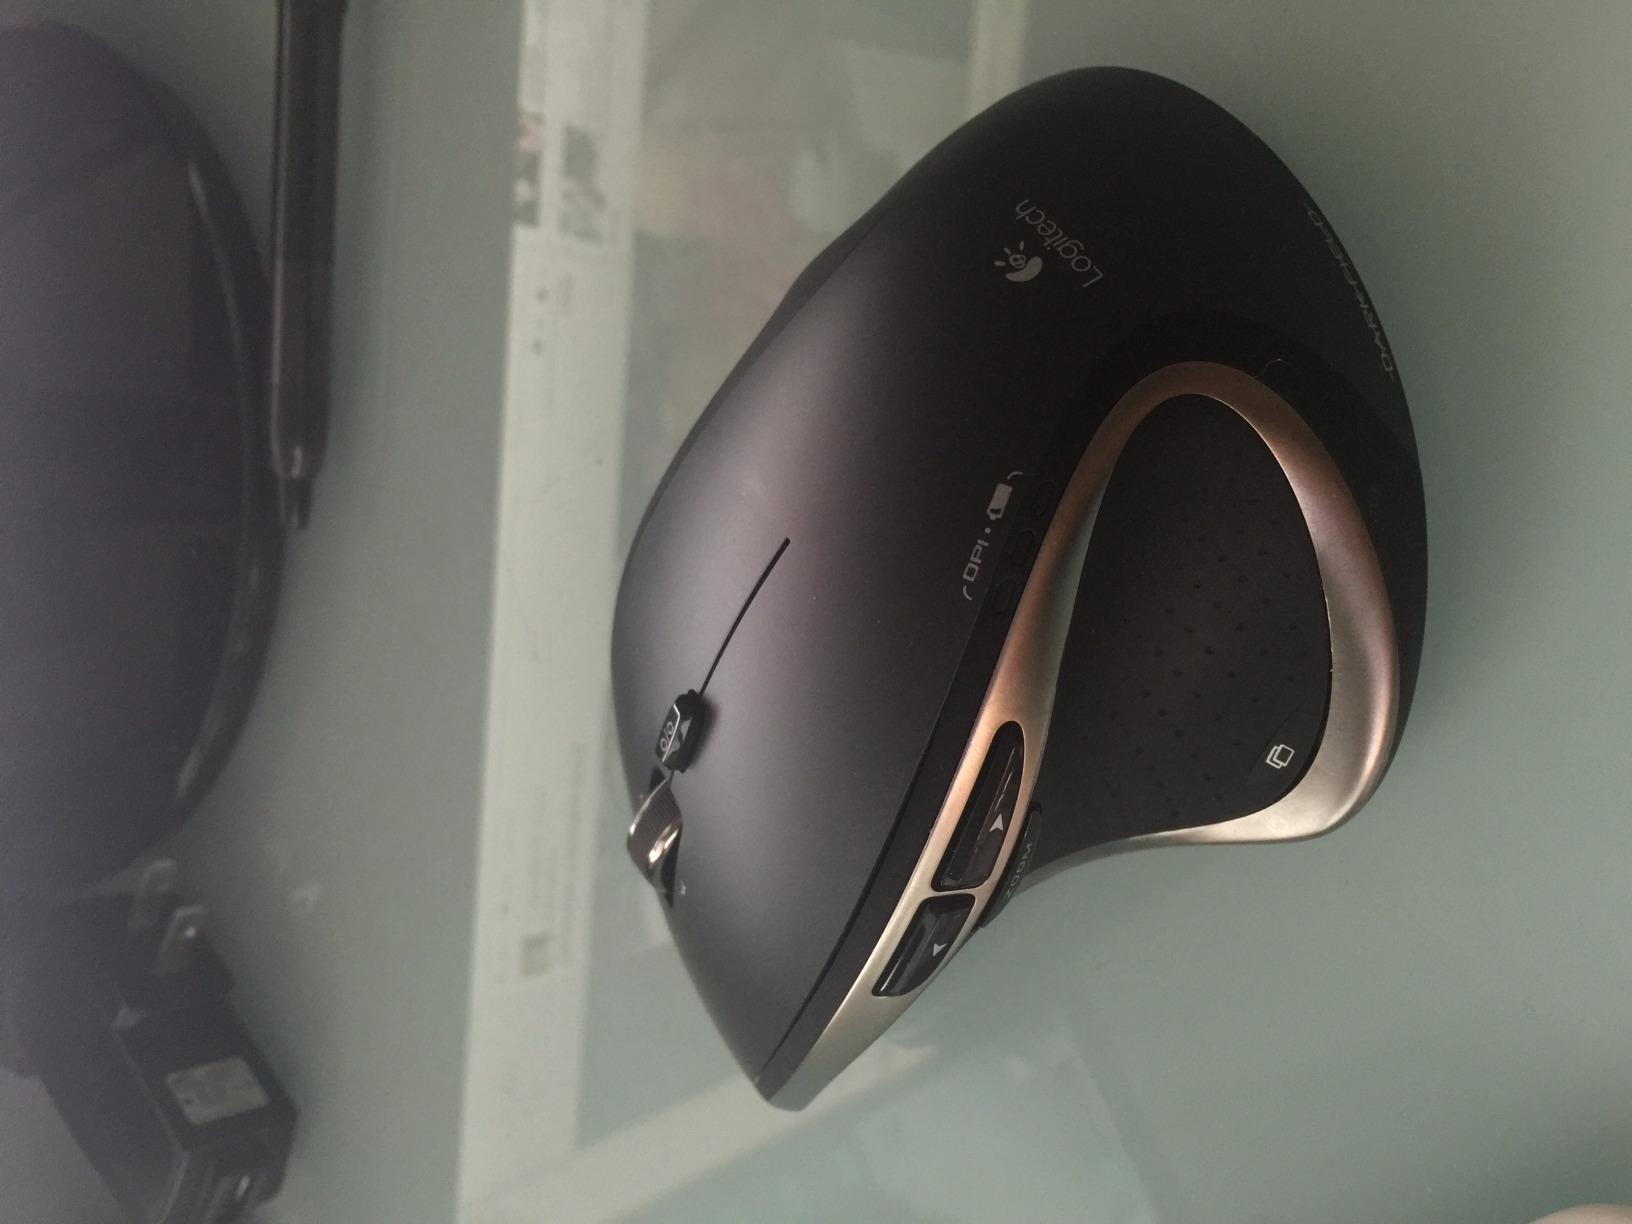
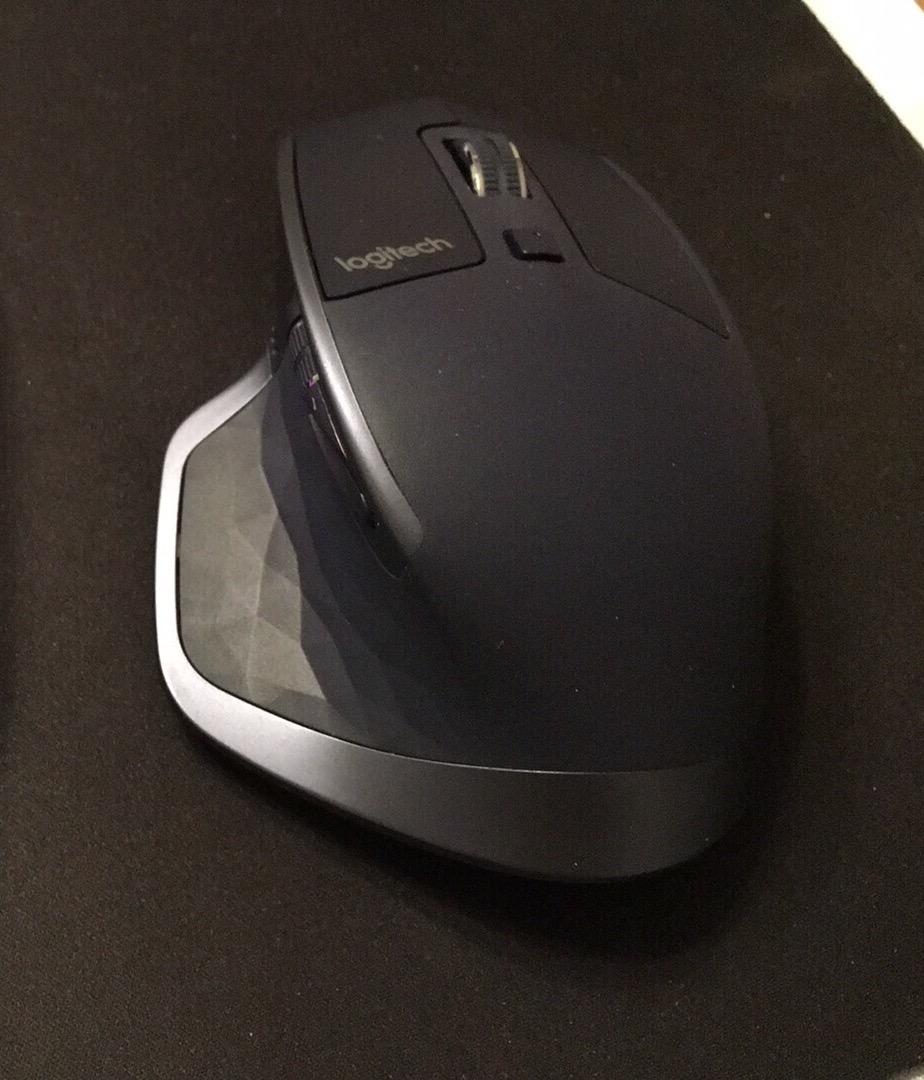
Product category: mouse
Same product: no